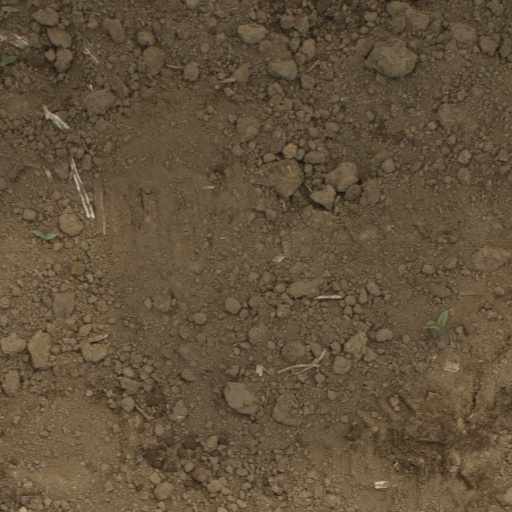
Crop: Jerusalem artichoke